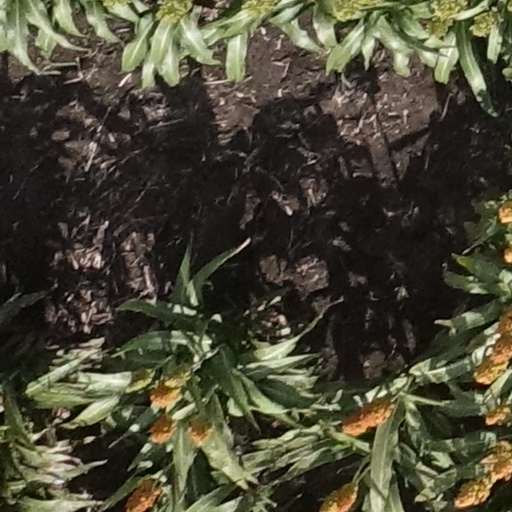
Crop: sorghum